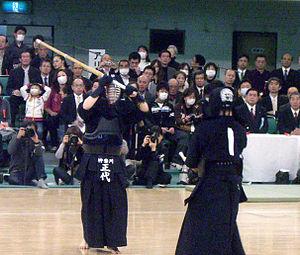
Le kendo est la version moderne du kenjutsu, l'escrime au sabre pratiquée autrefois au Japon par les samouraïs. Par version moderne, il faut comprendre que le kendo n'est pas seulement un art martial mais également un sport de compétition, aujourd'hui largement pratiqué au Japon.